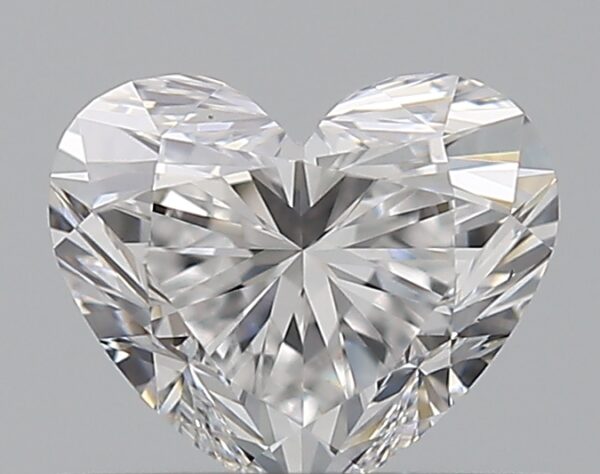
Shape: heart
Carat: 0.53
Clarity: VVS2
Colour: D
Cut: EX
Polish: VG
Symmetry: VG
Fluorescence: N
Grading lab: GIA
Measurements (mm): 4.76 x 5.66 x 3.31